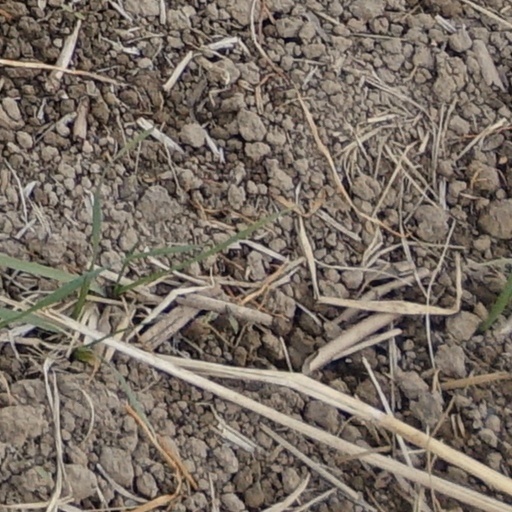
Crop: wheat